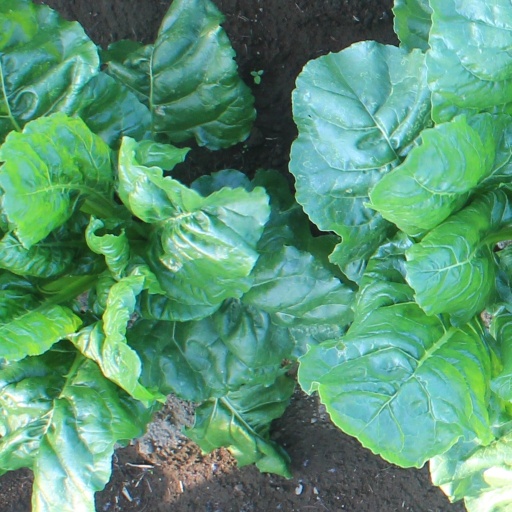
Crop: sugar beet